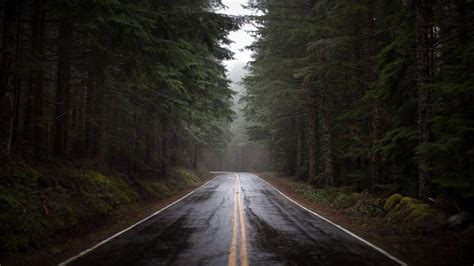
Weather: rain or strom